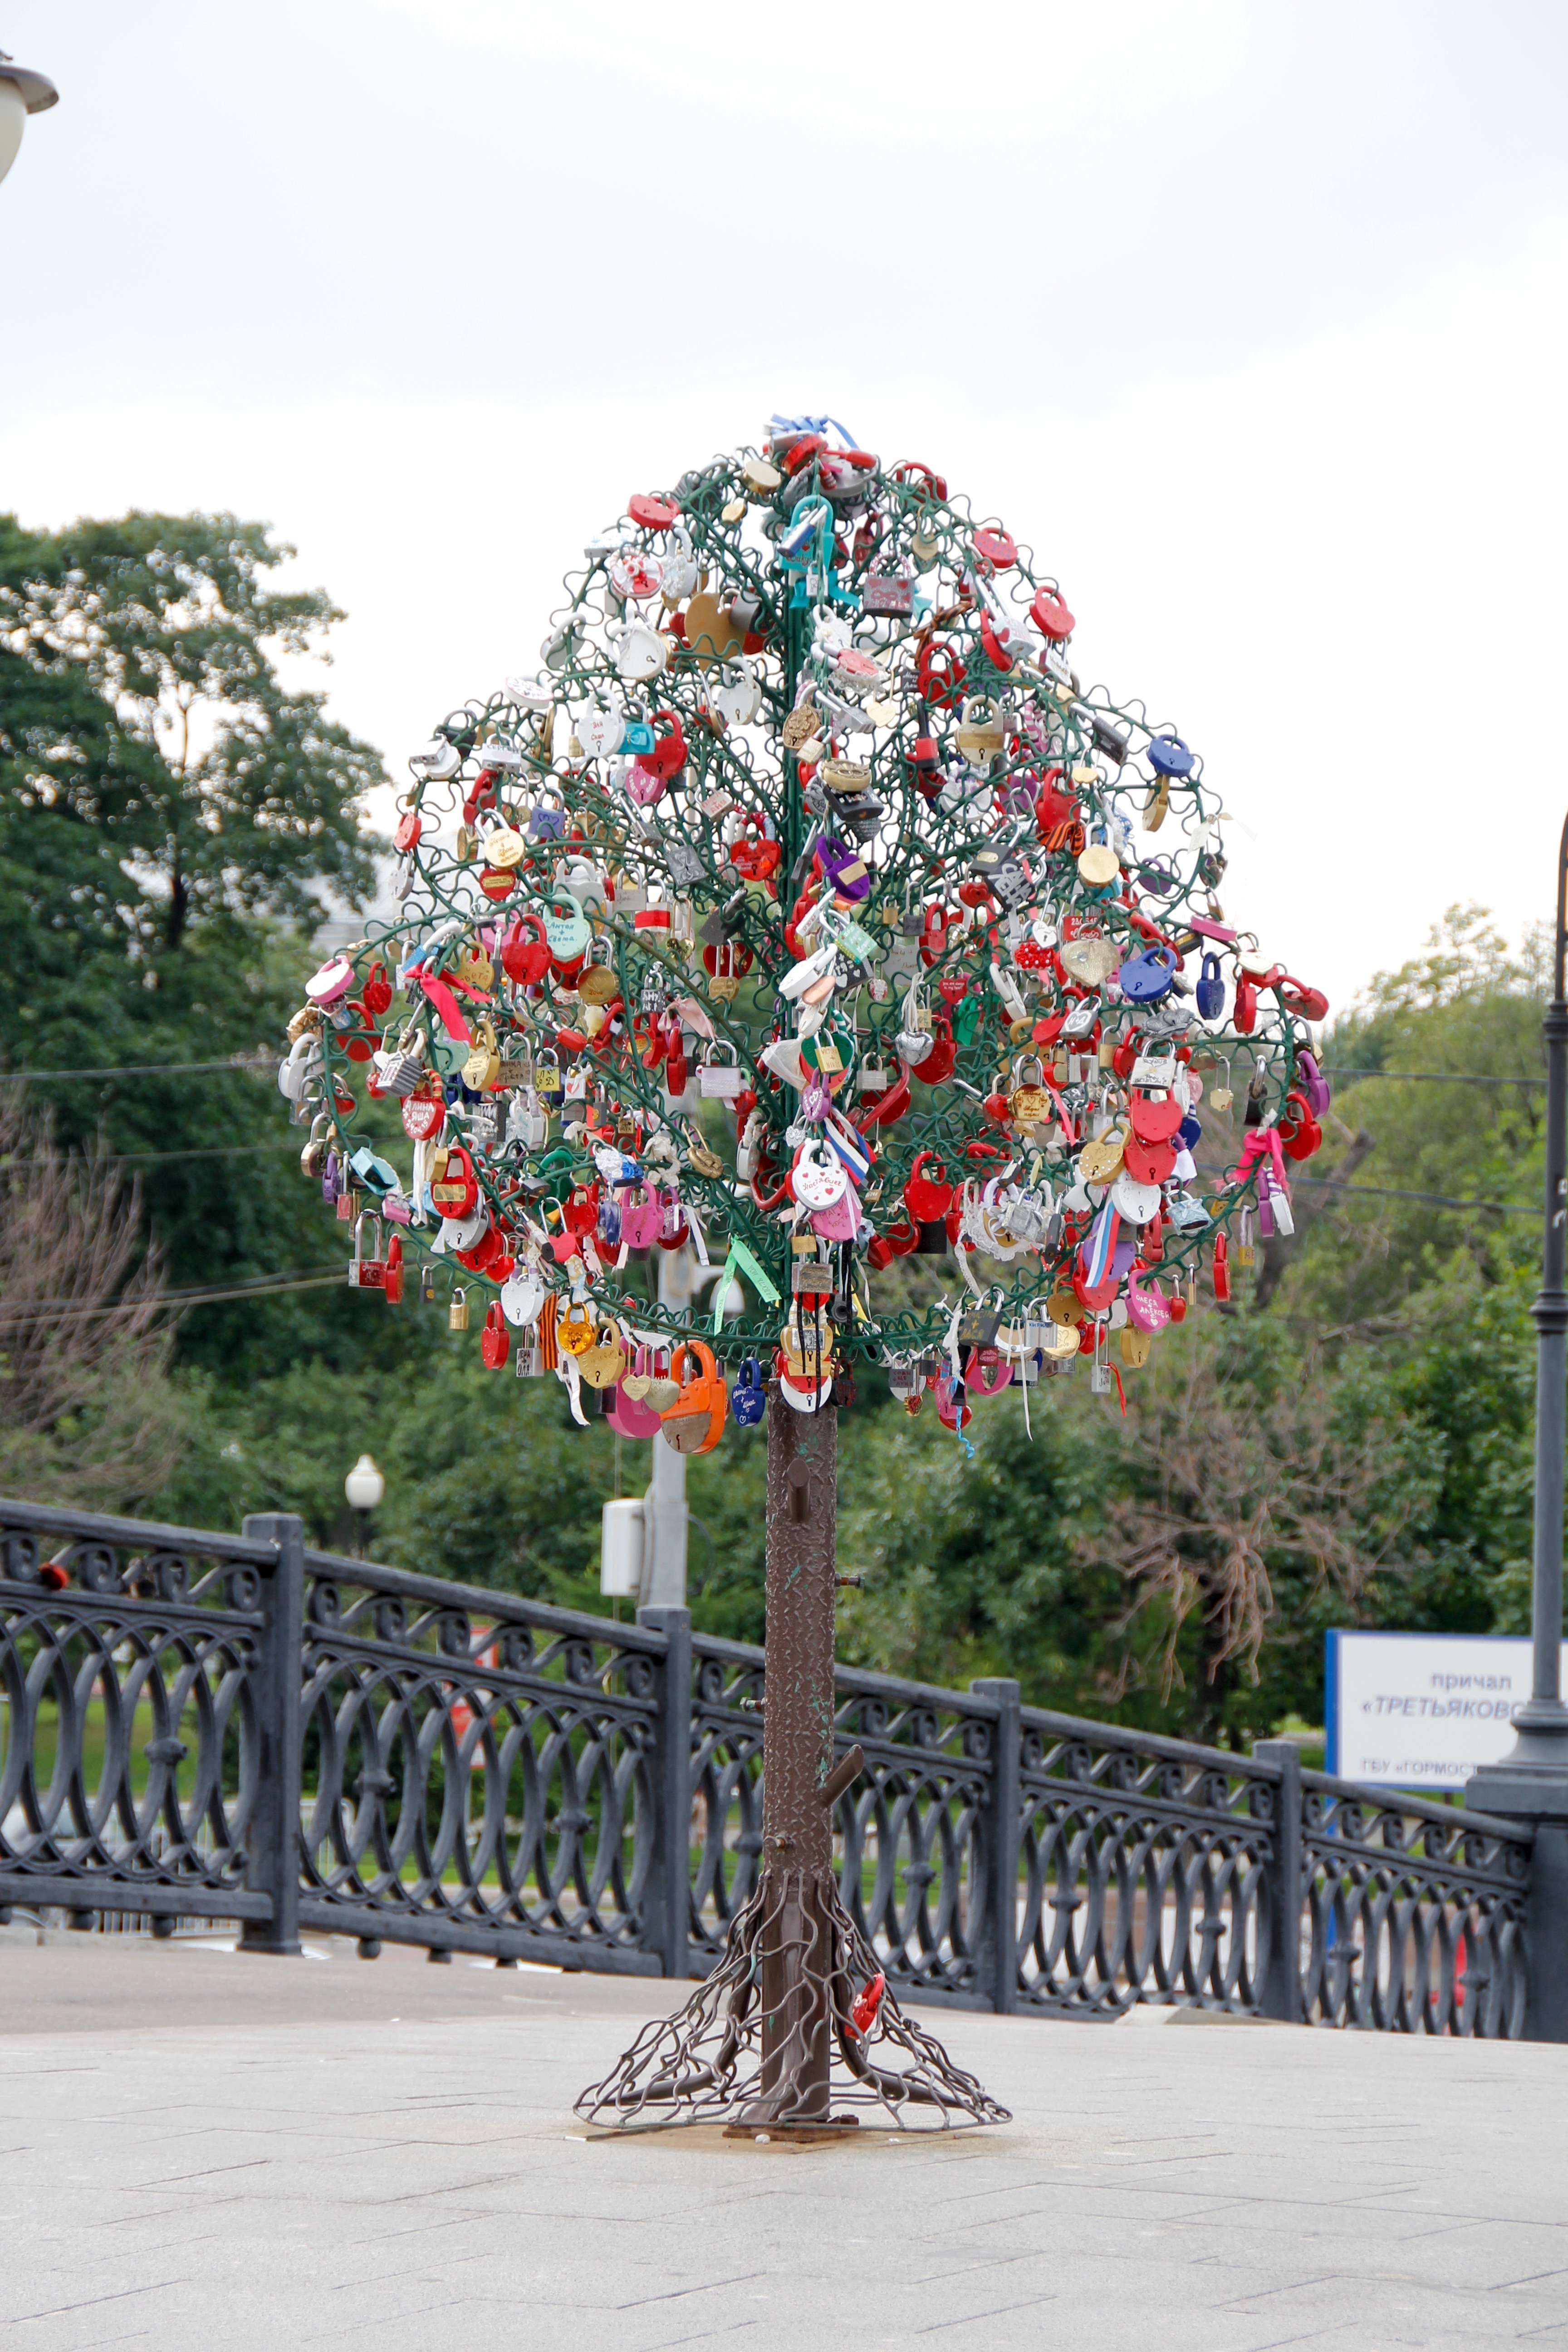
tree, plant, flower, love, spring, botany, tourism, marriage, flora, christmas tree, sculpture, capital, art, moscow, russia, castles, historically, east, soviet union, woody plant